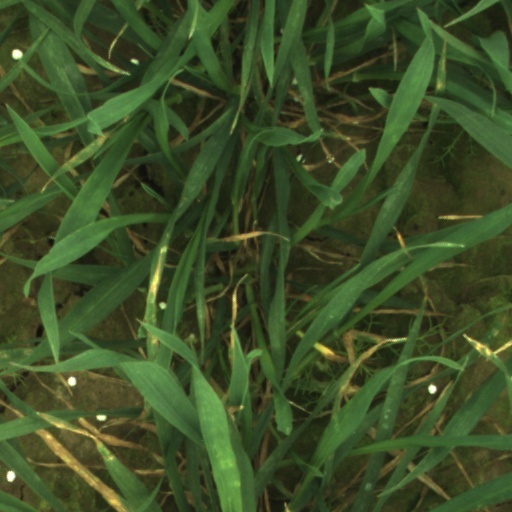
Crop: wheat